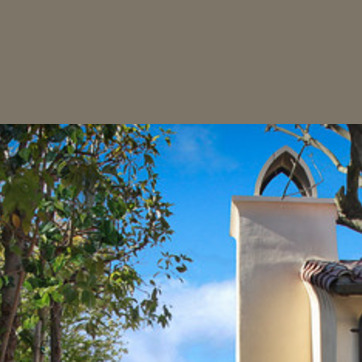
Material: sky